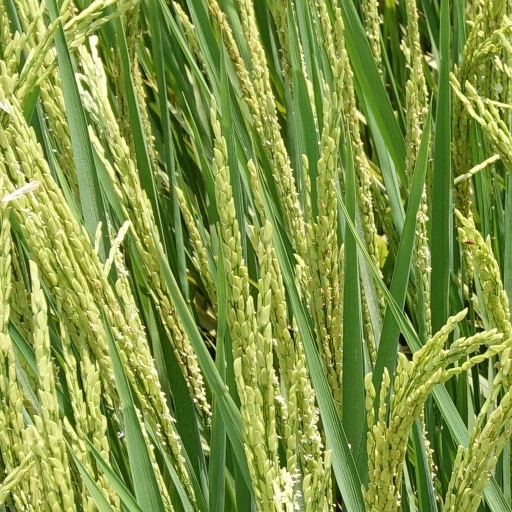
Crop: rice